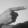
ASL letter: G